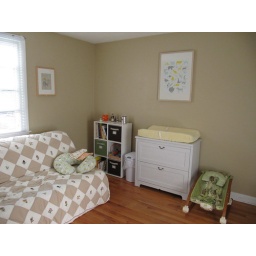
Nursing area, changing area, book area, sit in a chair and rock/bounce area